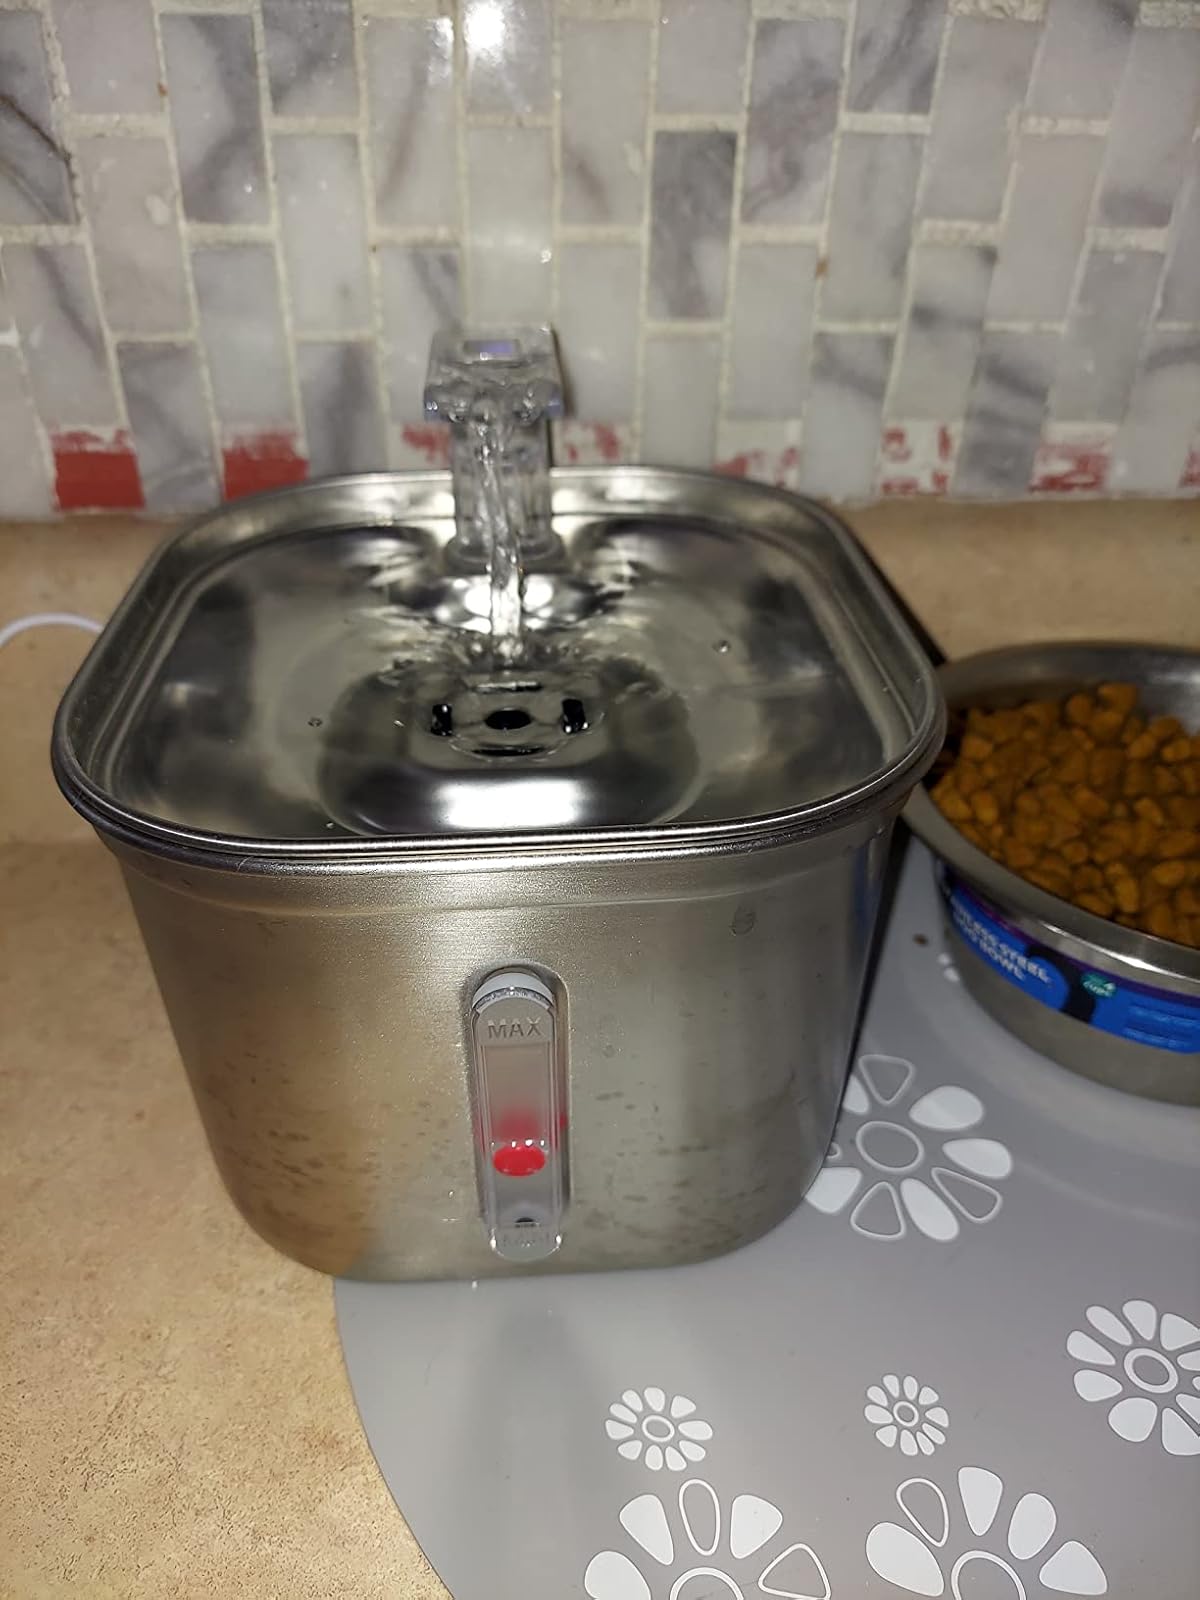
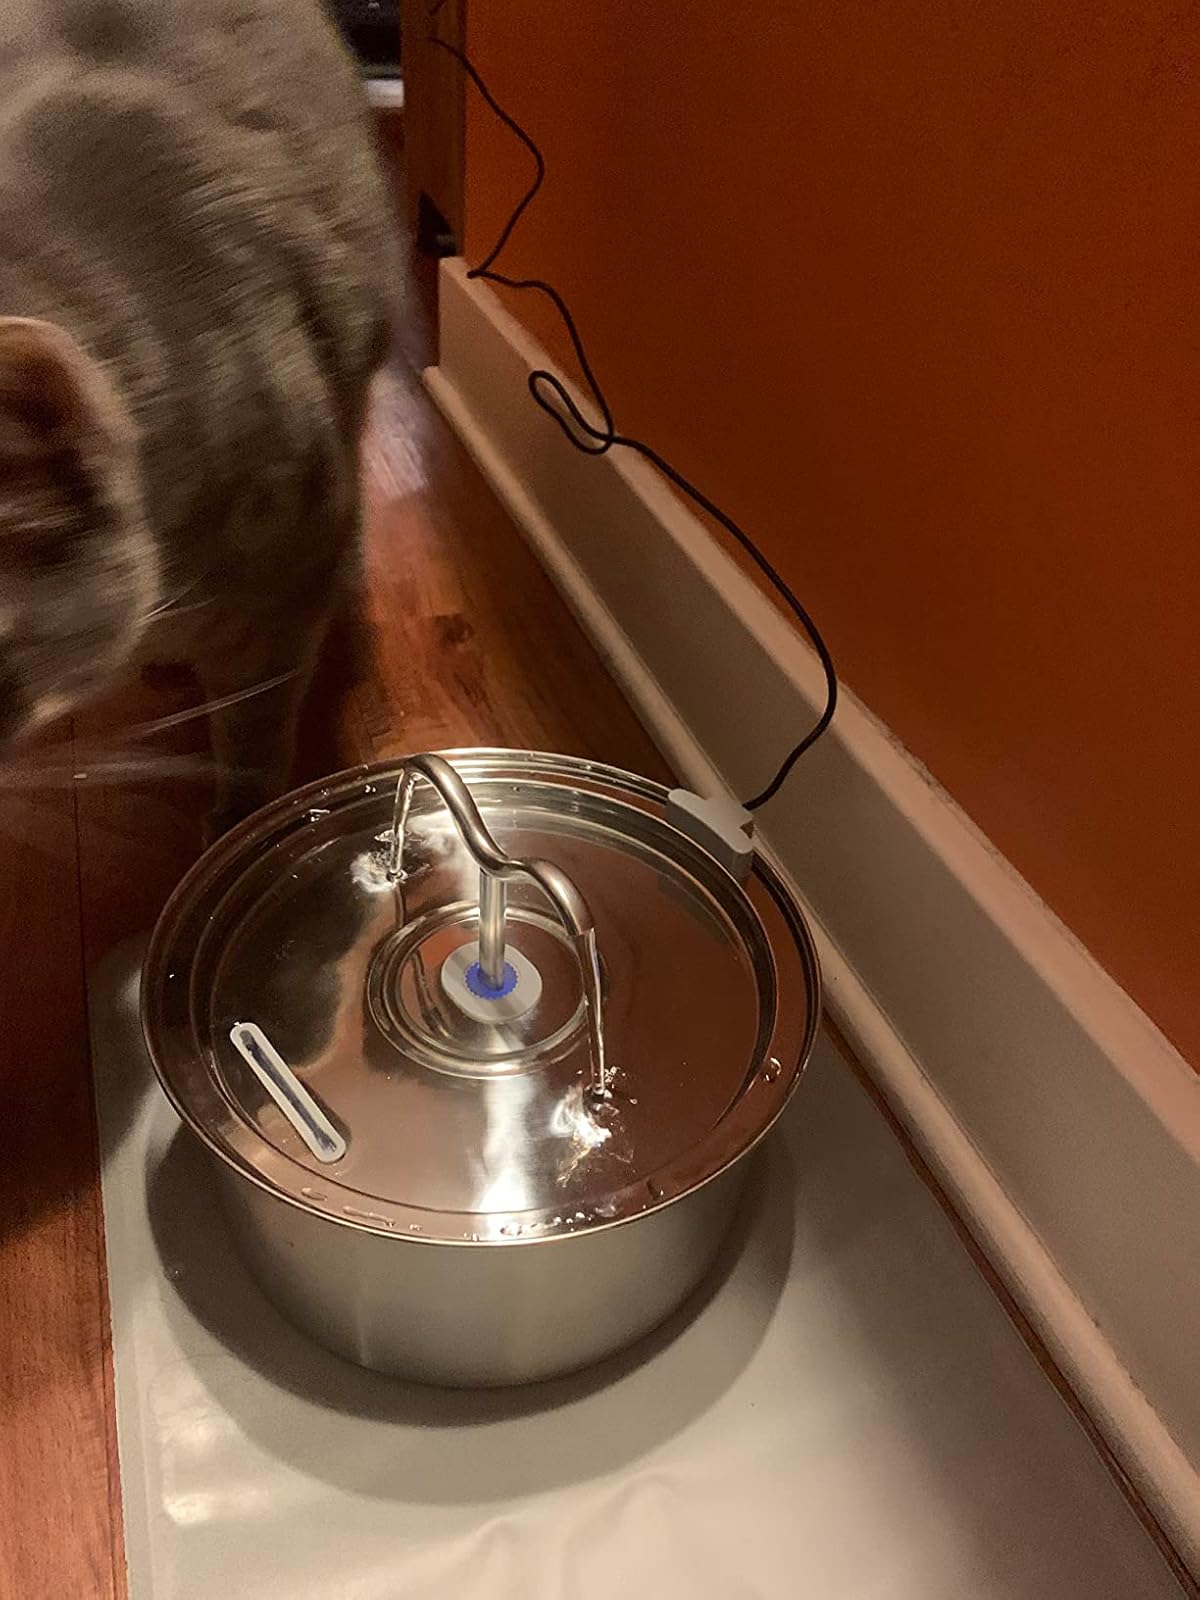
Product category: items_bowl
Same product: no